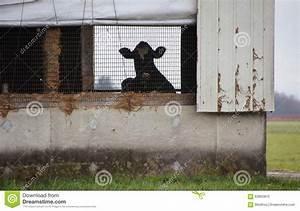
cow